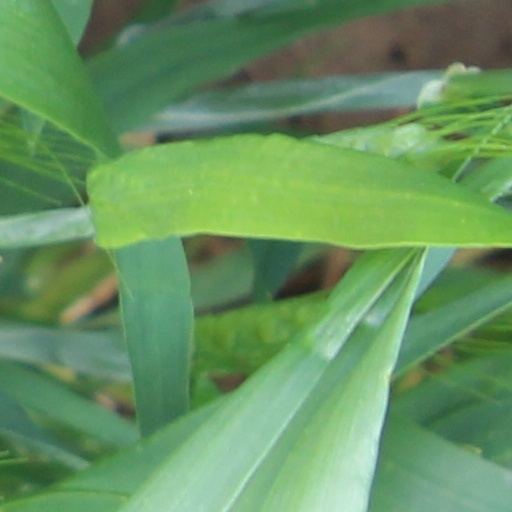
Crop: wheat